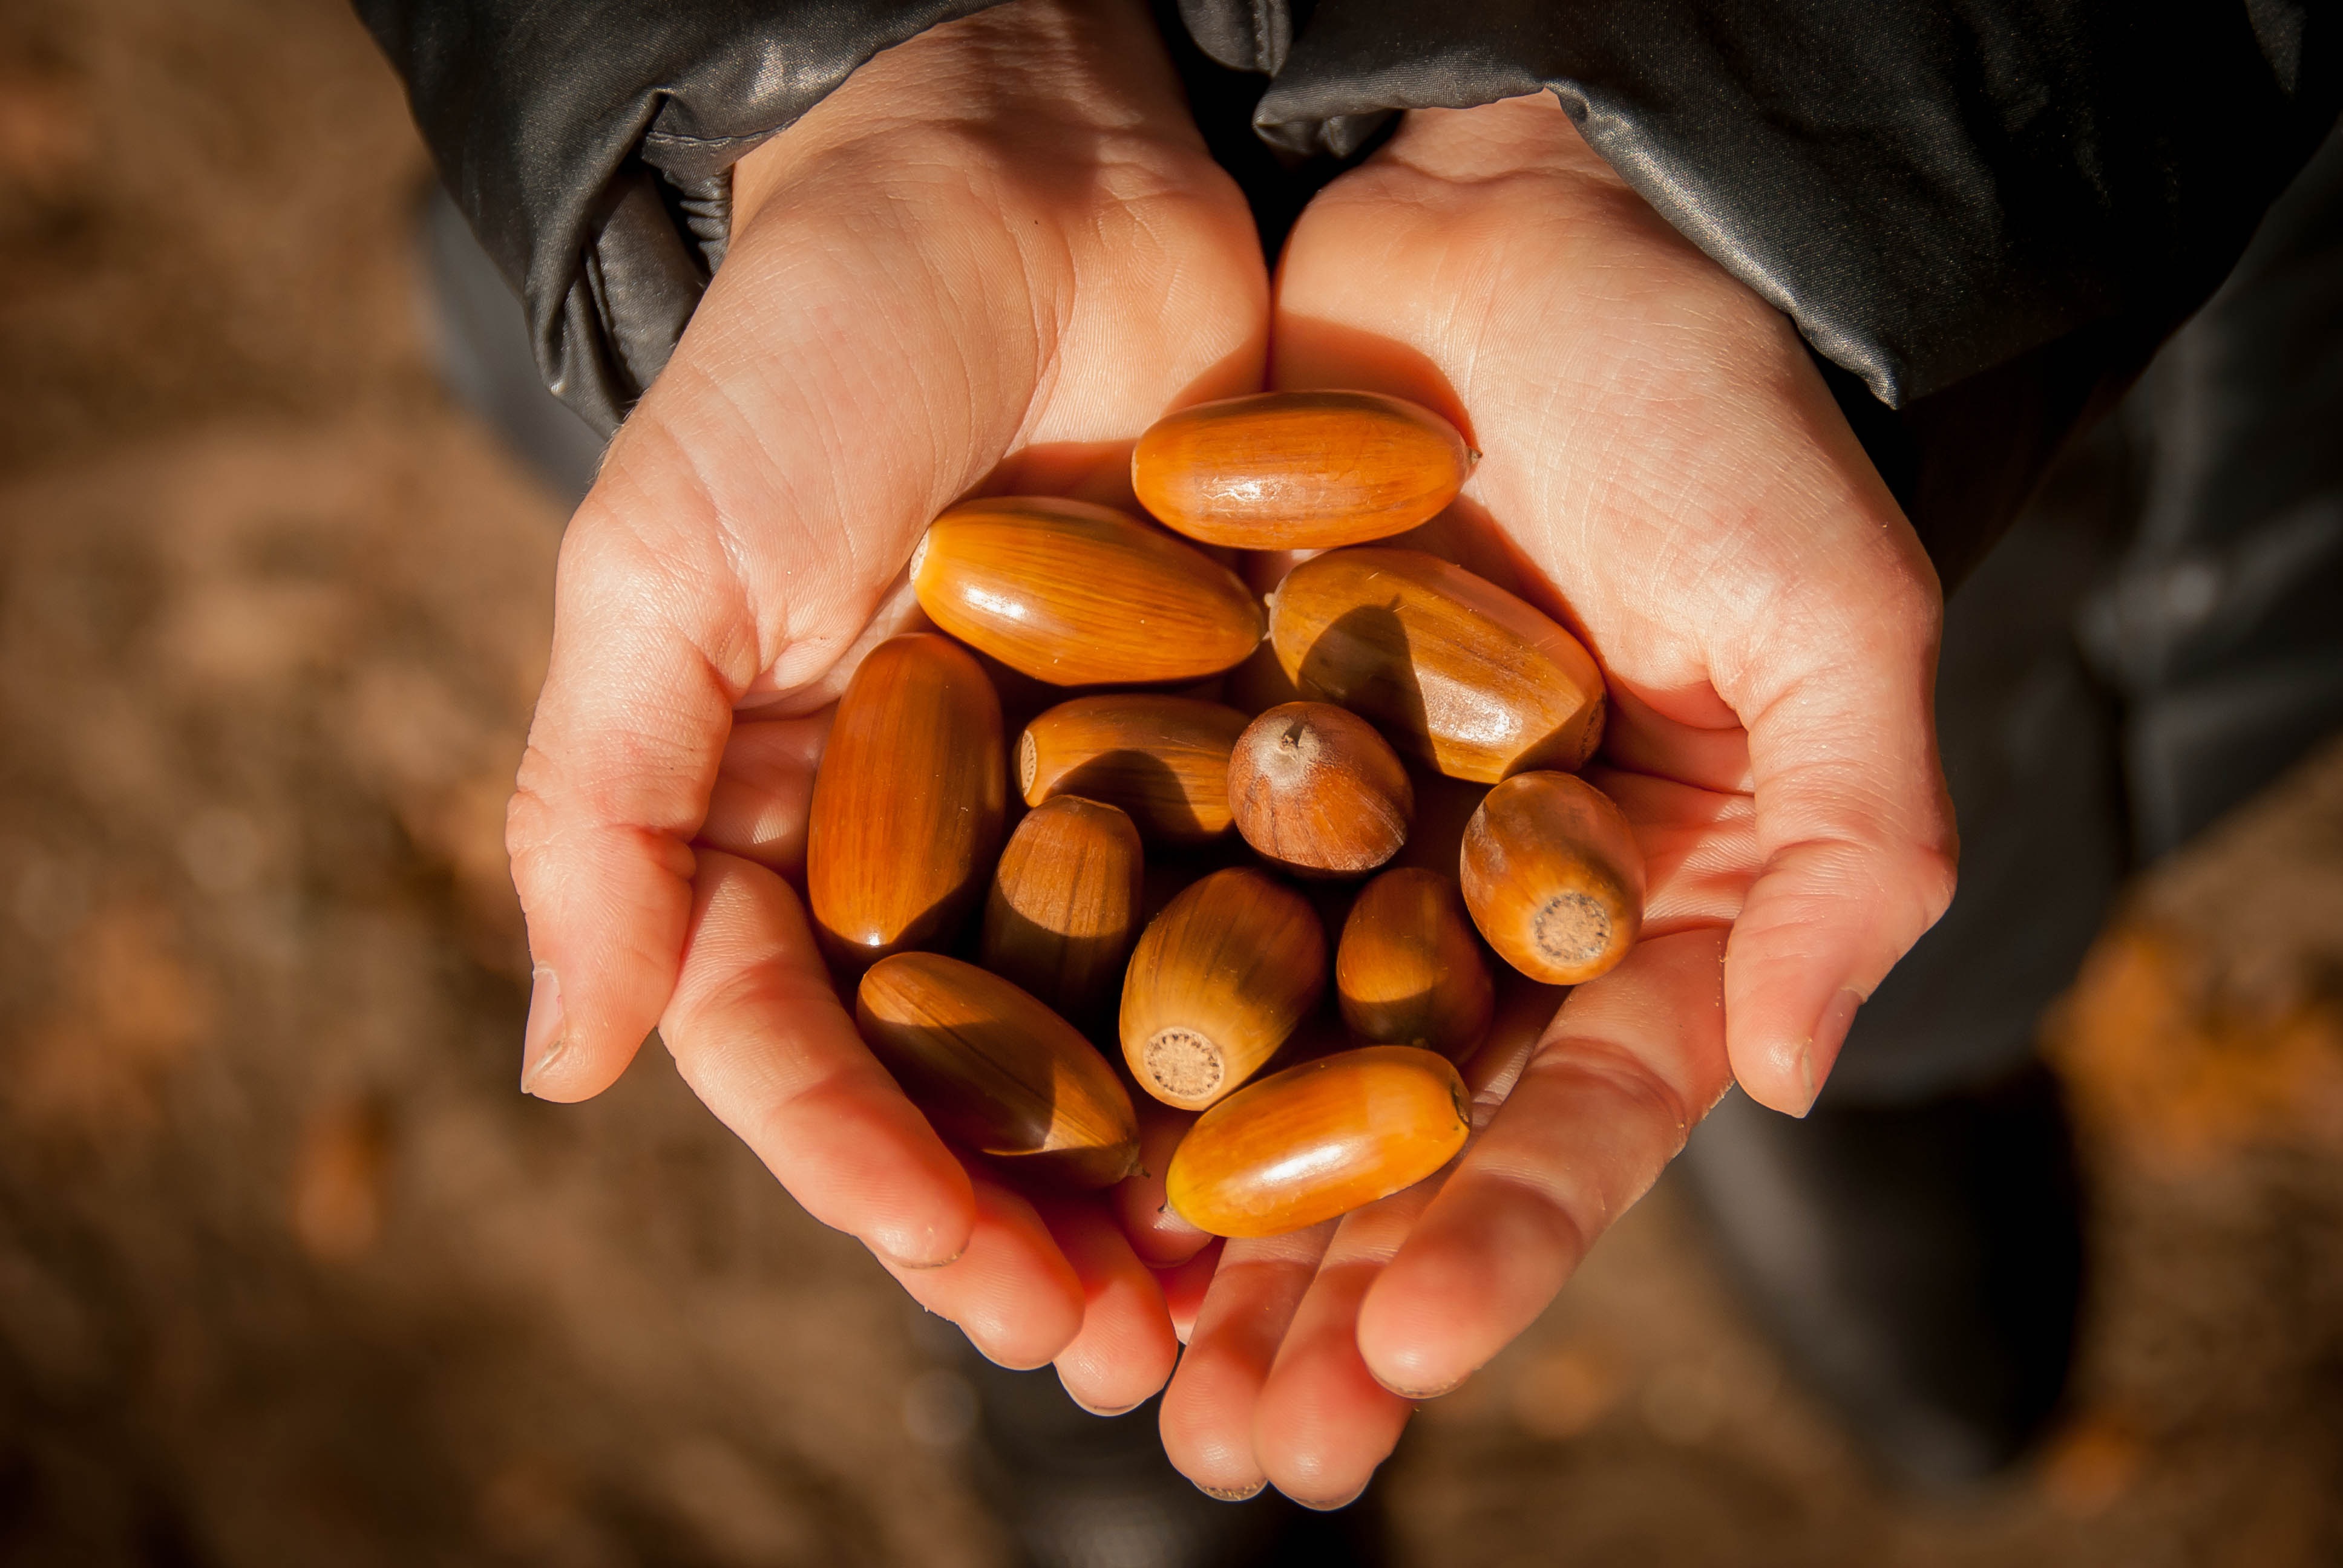
hand, nature, plant, flower, decoration, food, produce, autumn, mushroom, close up, hands, keep, acorns, macro photography